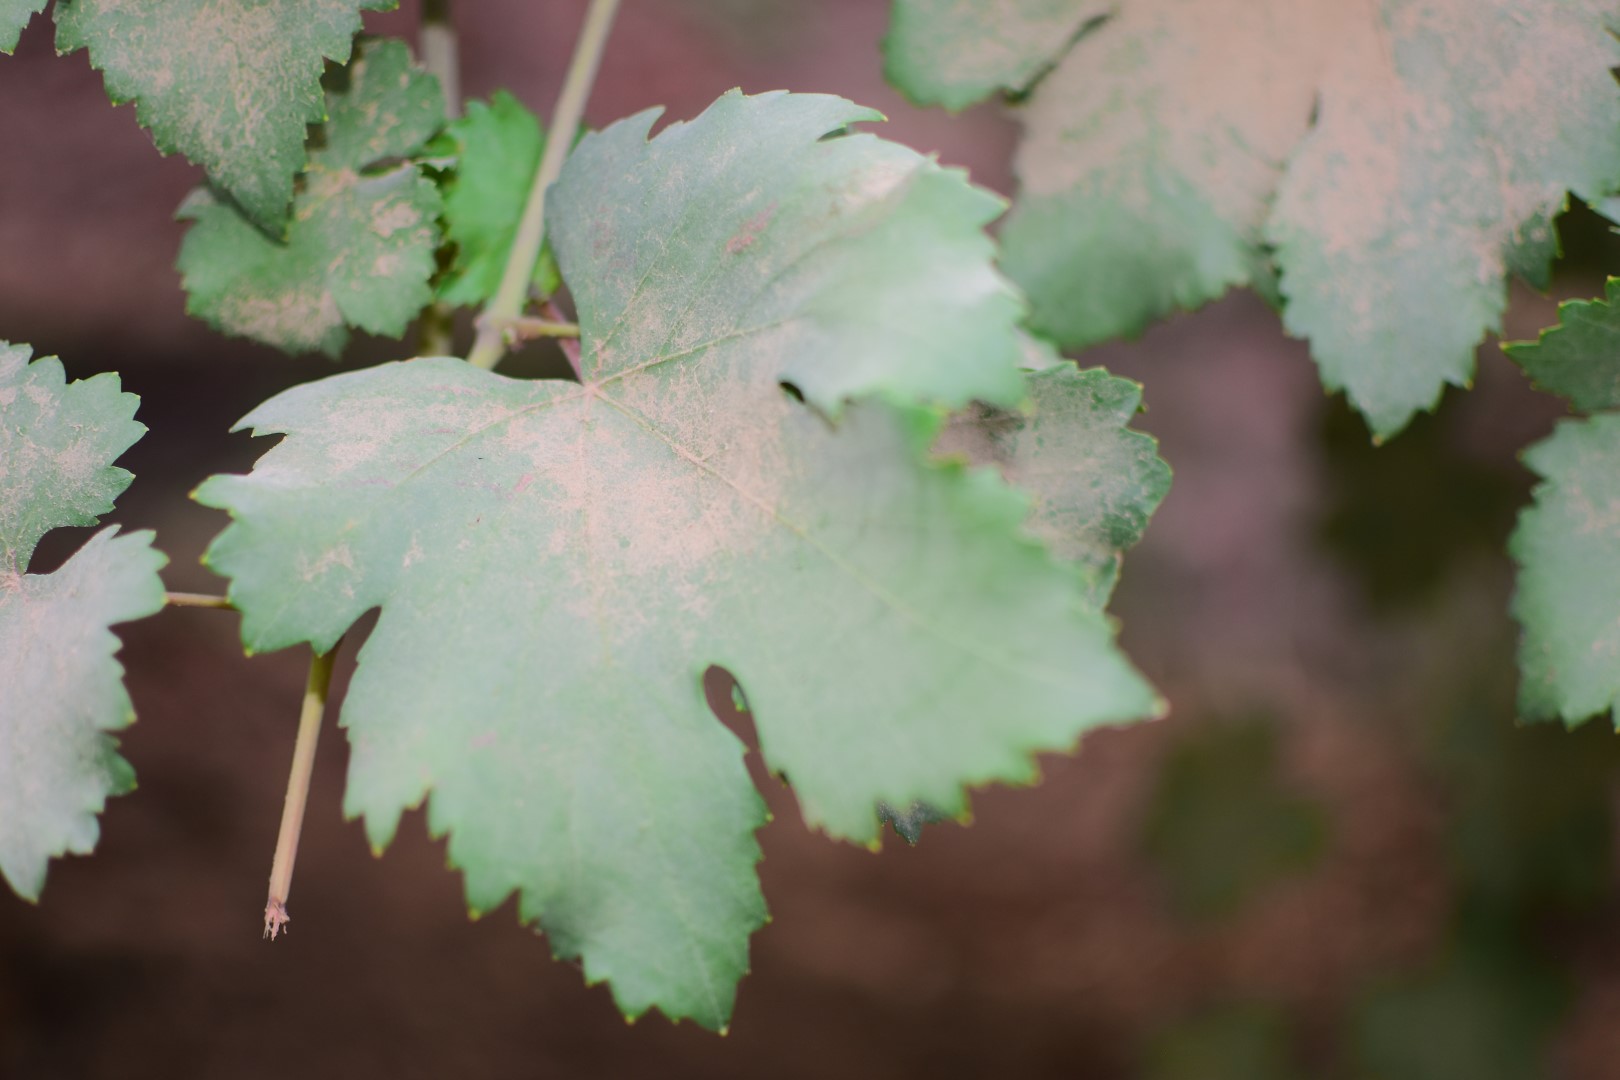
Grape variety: Kamali